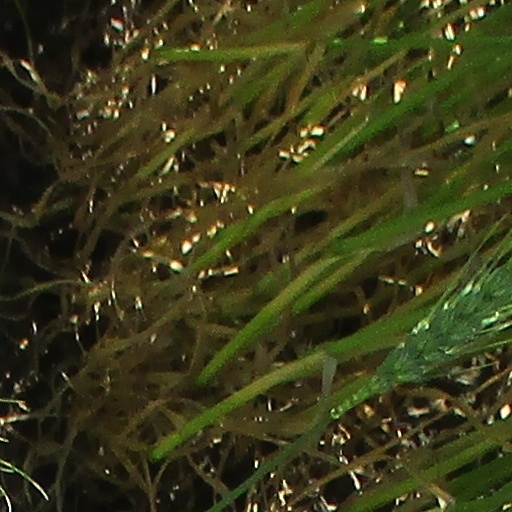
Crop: wheat